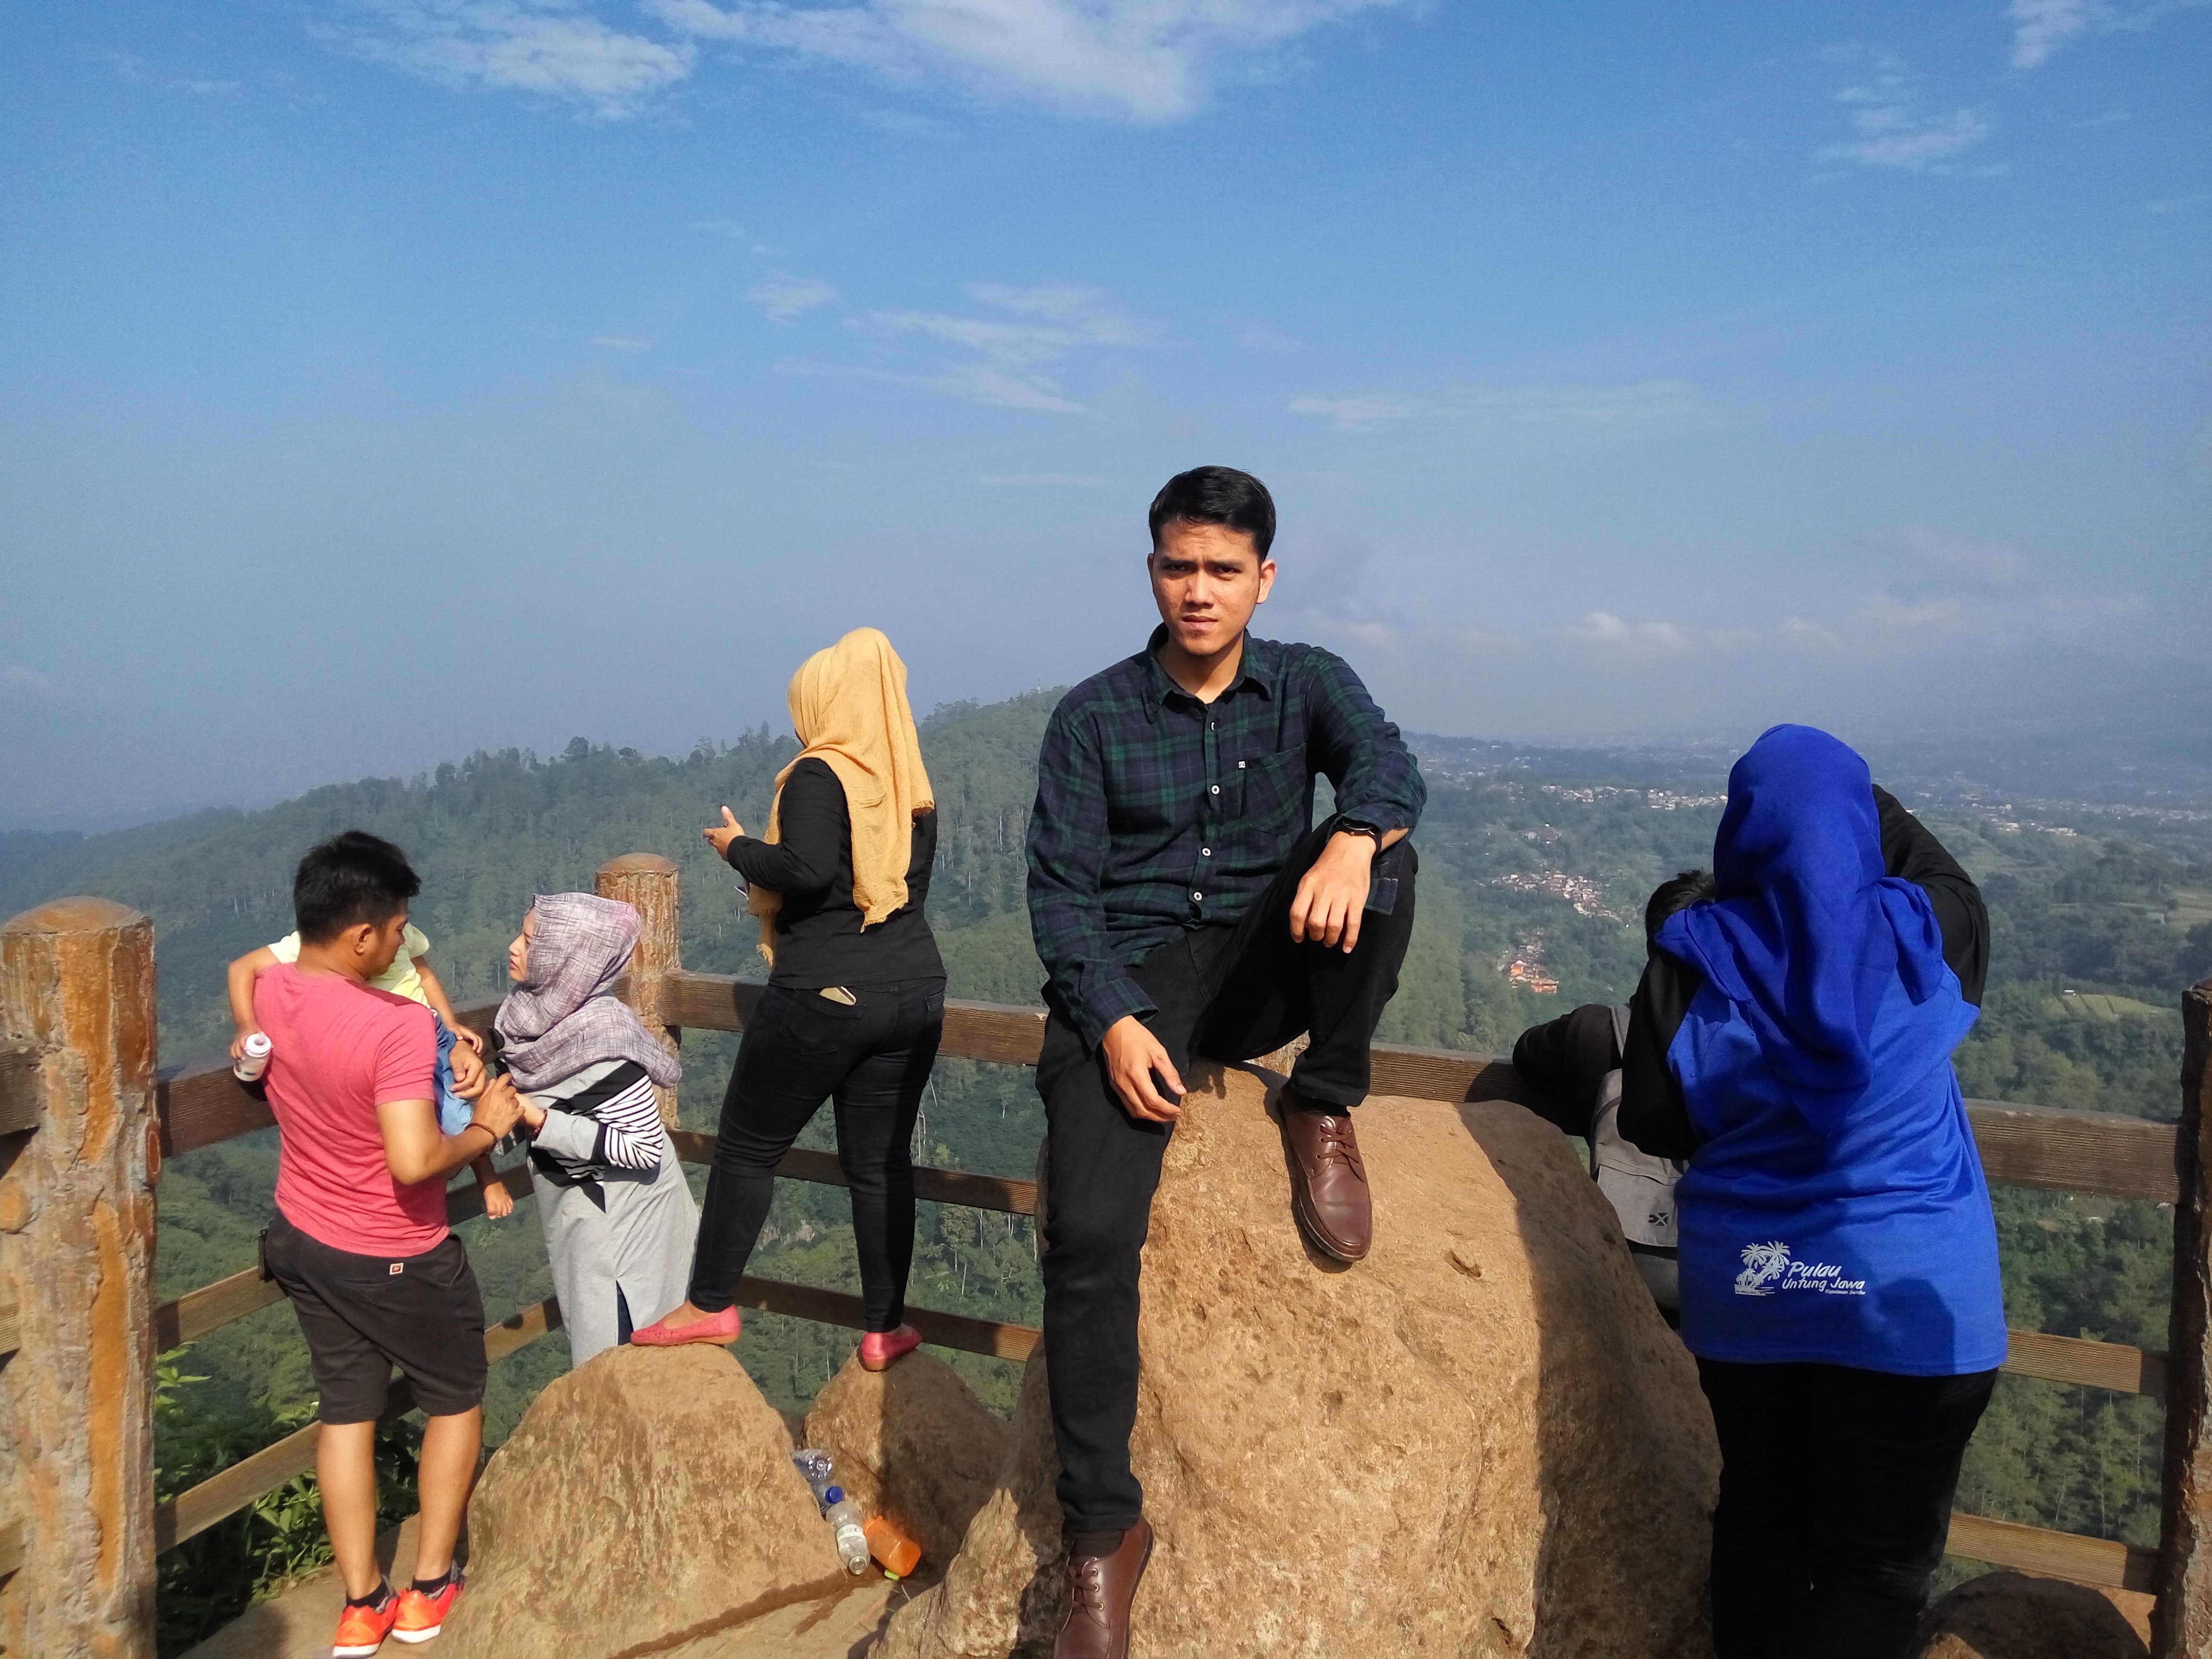
walking, mountain, hiking, adventure, tourism, geology, tours